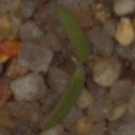
Label: fat_hen